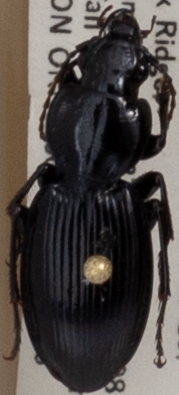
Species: Cyclotrachelus fucatus
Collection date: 2021-05-26
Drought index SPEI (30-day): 0.2
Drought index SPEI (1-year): -0.334
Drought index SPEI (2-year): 2.09